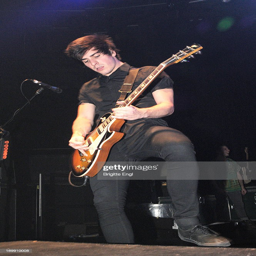
person of pop punk artist perform on stage .